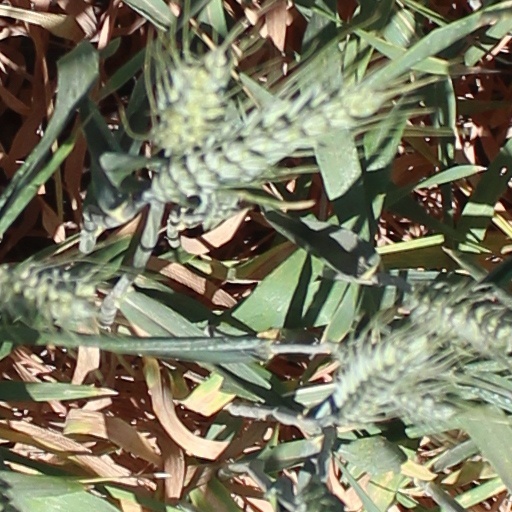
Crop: wheat